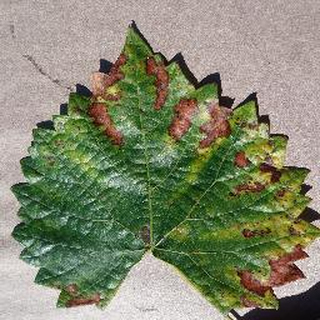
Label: grape_esca_black_measles